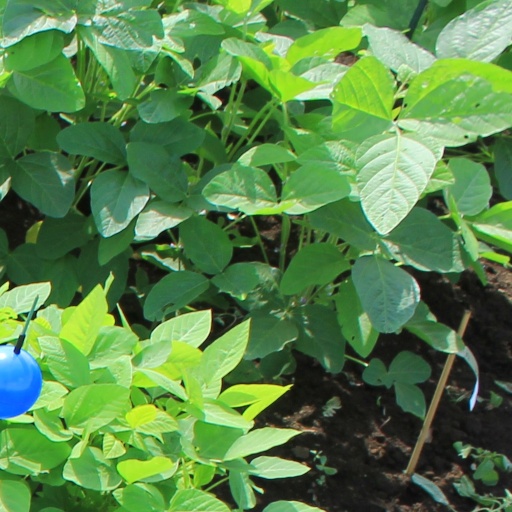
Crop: soybean